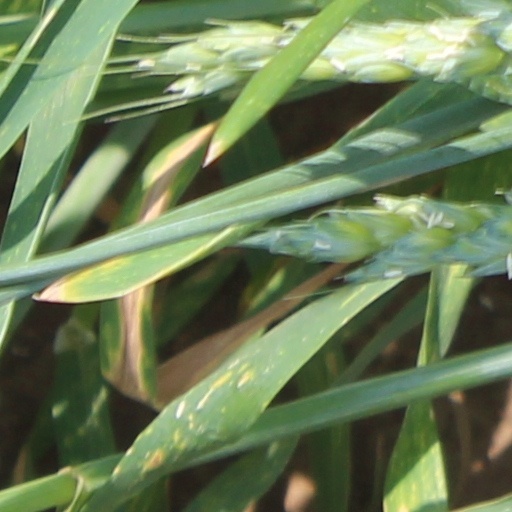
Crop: wheat